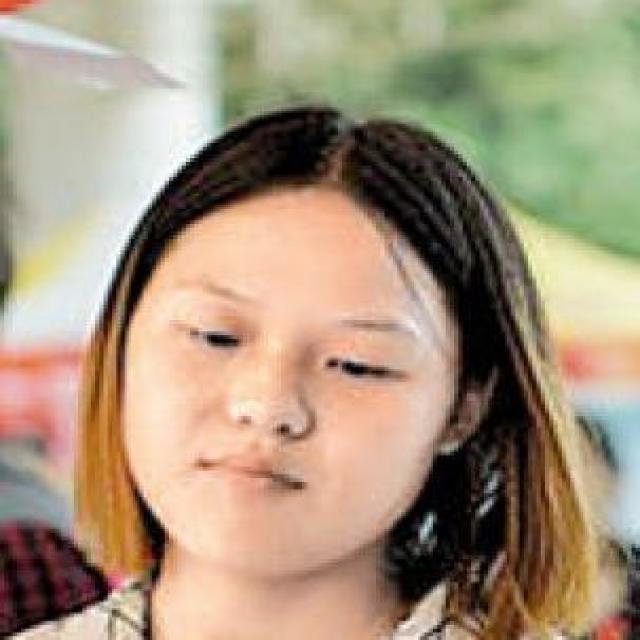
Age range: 13-20